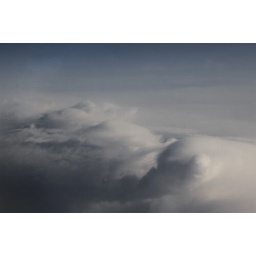
mountains in the sky